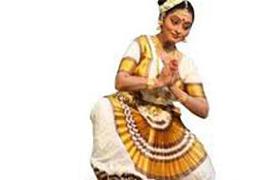
Dance form: mohiniyattam